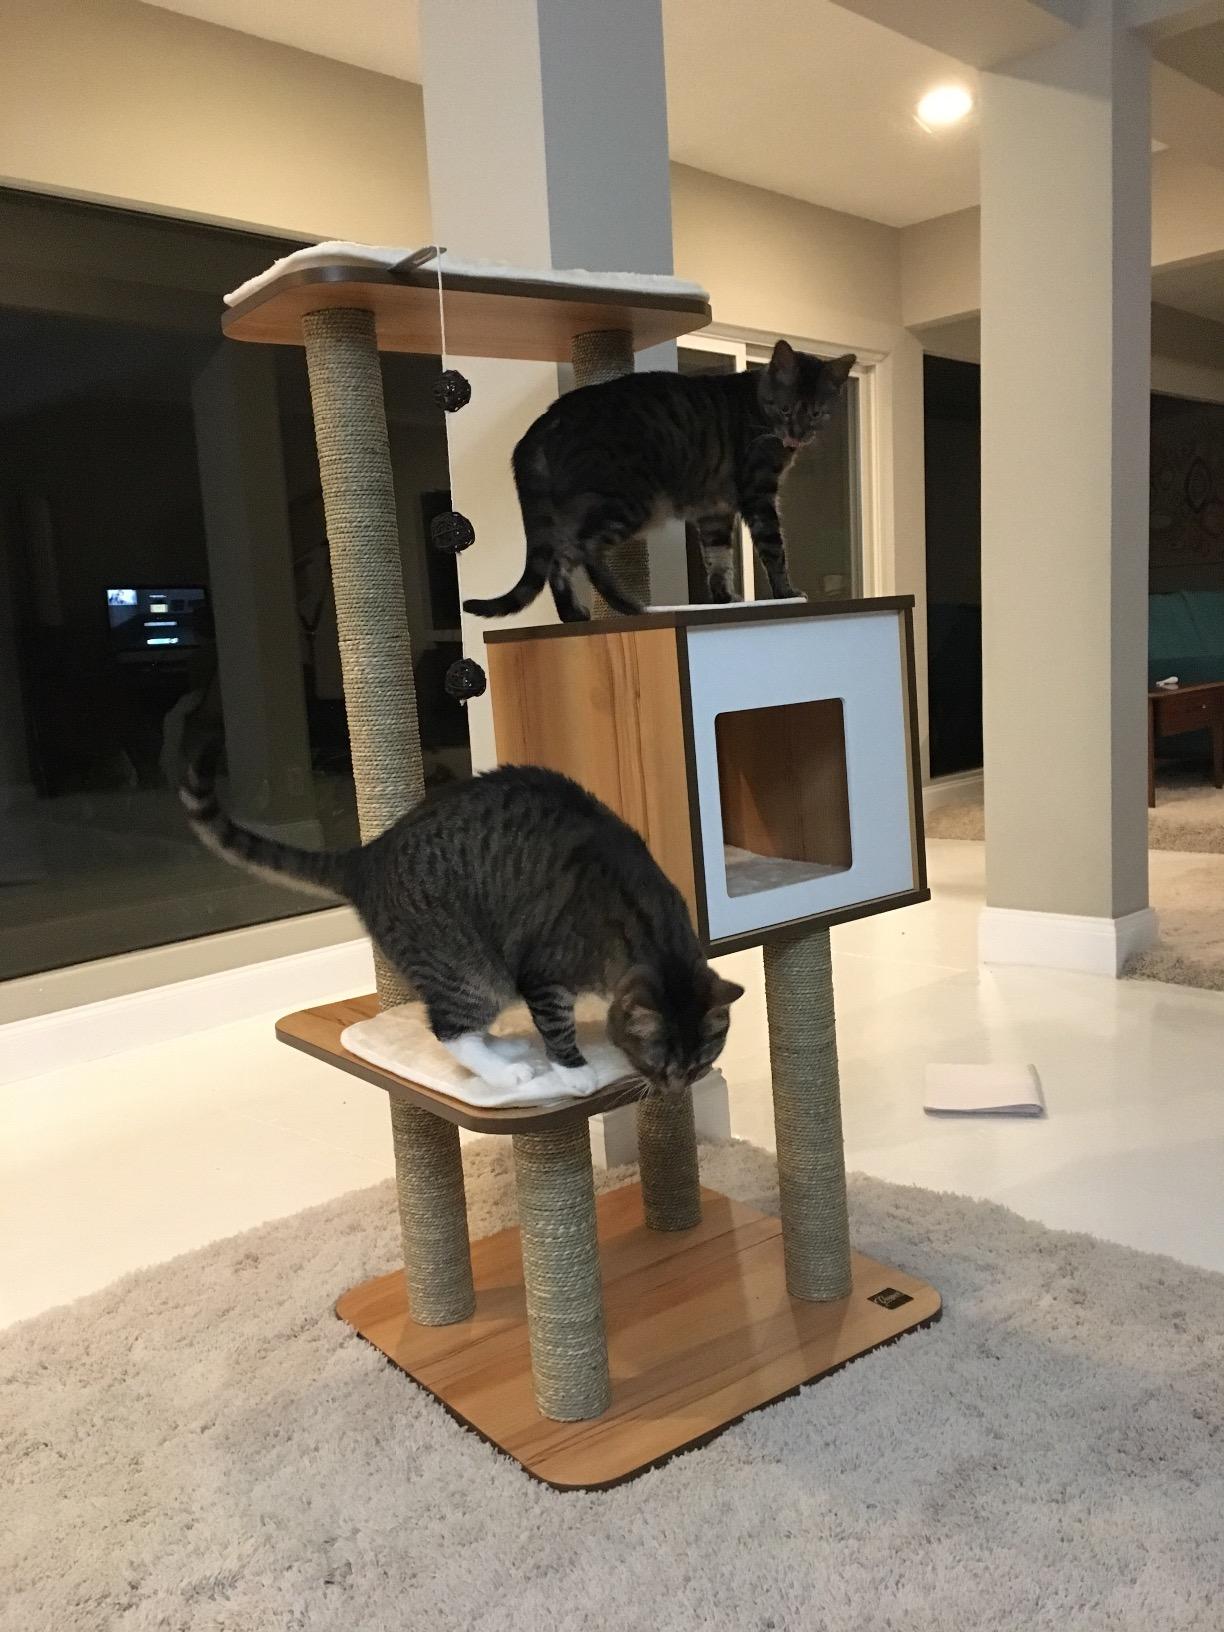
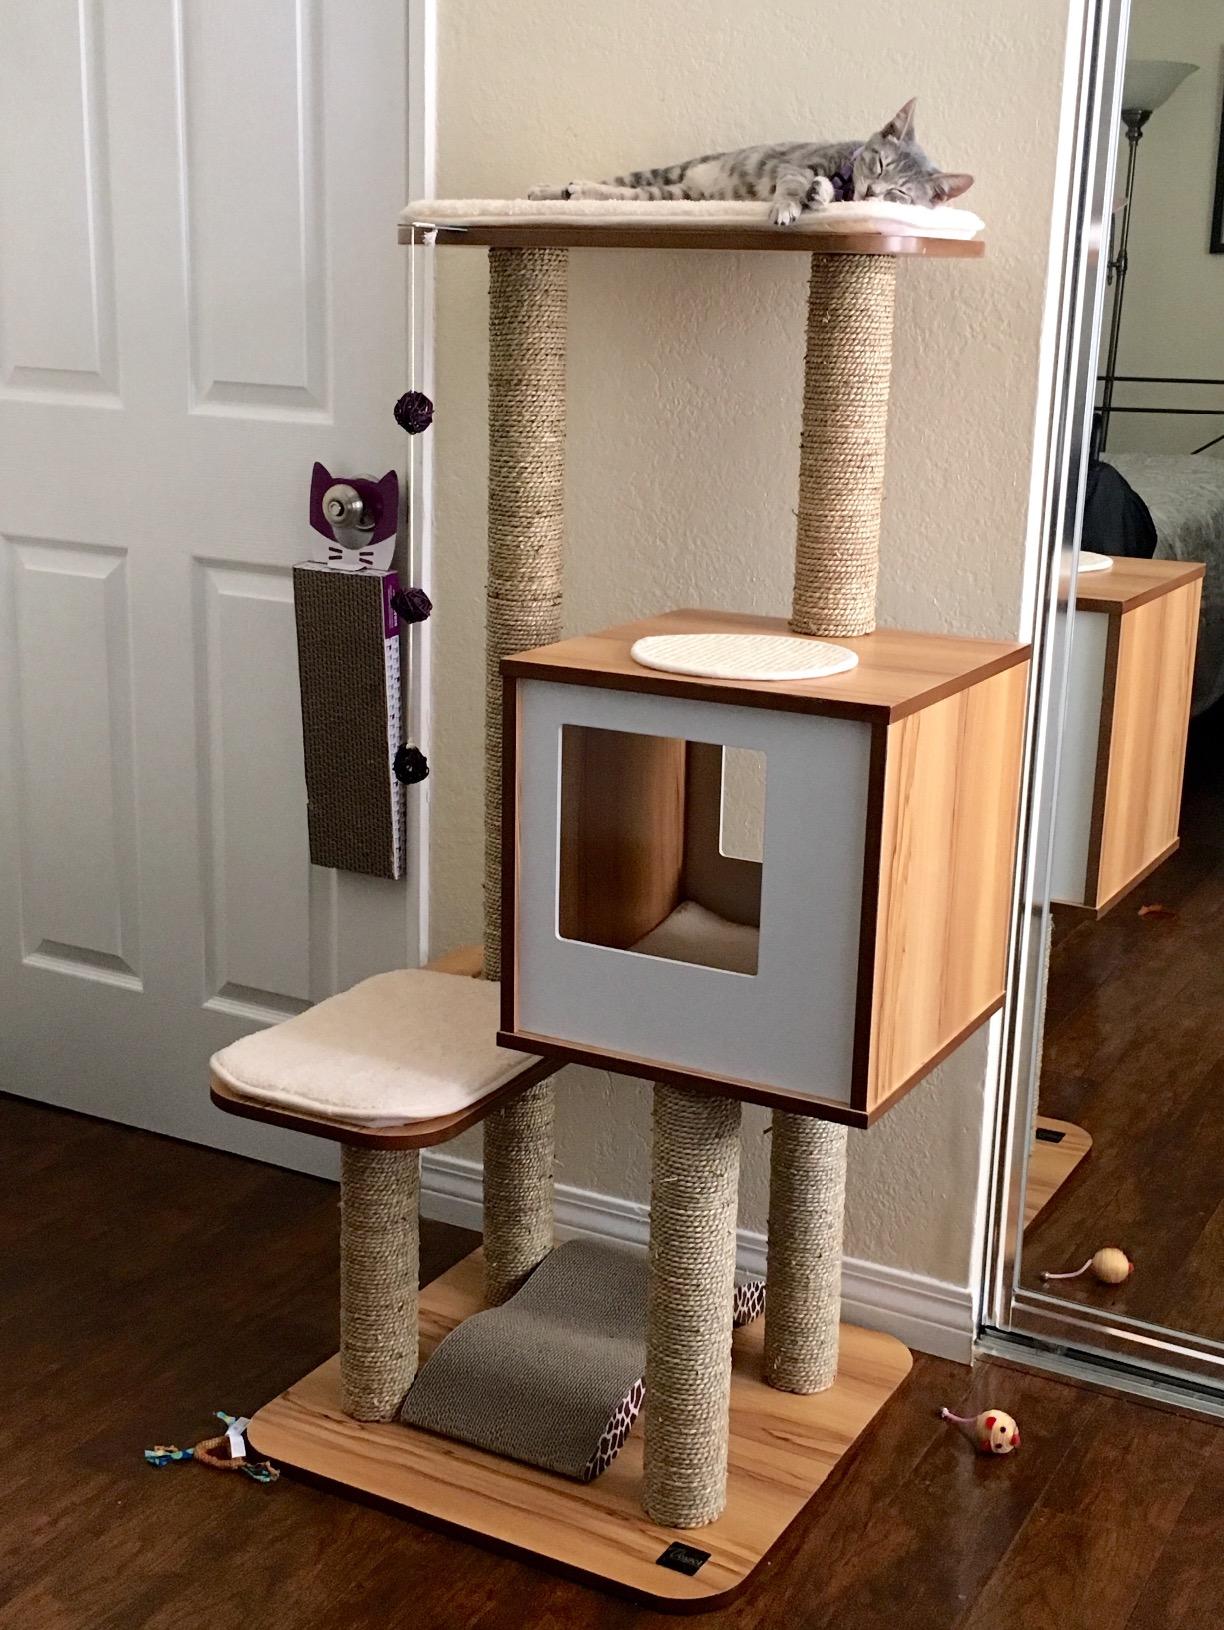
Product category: items_cat tree
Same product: yes